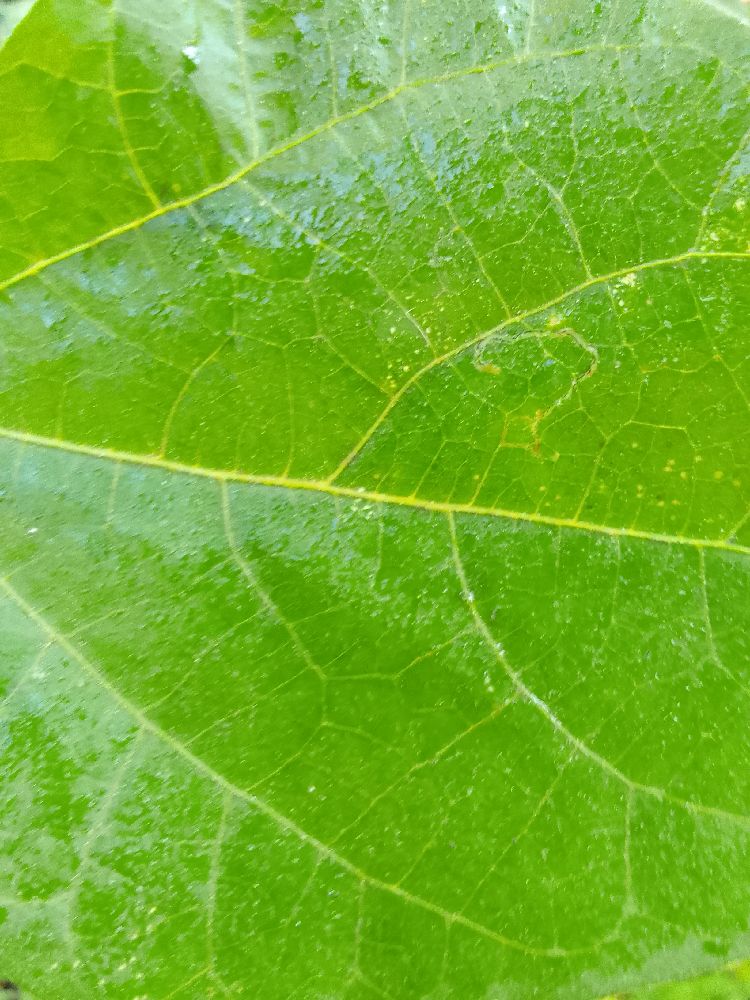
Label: healthy